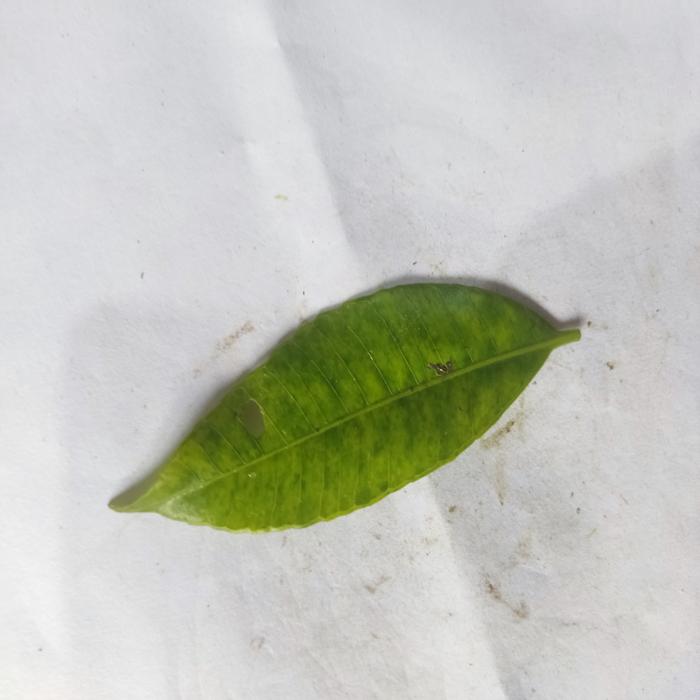
Crop: Hog Plum
Leaf condition: Anthracnose